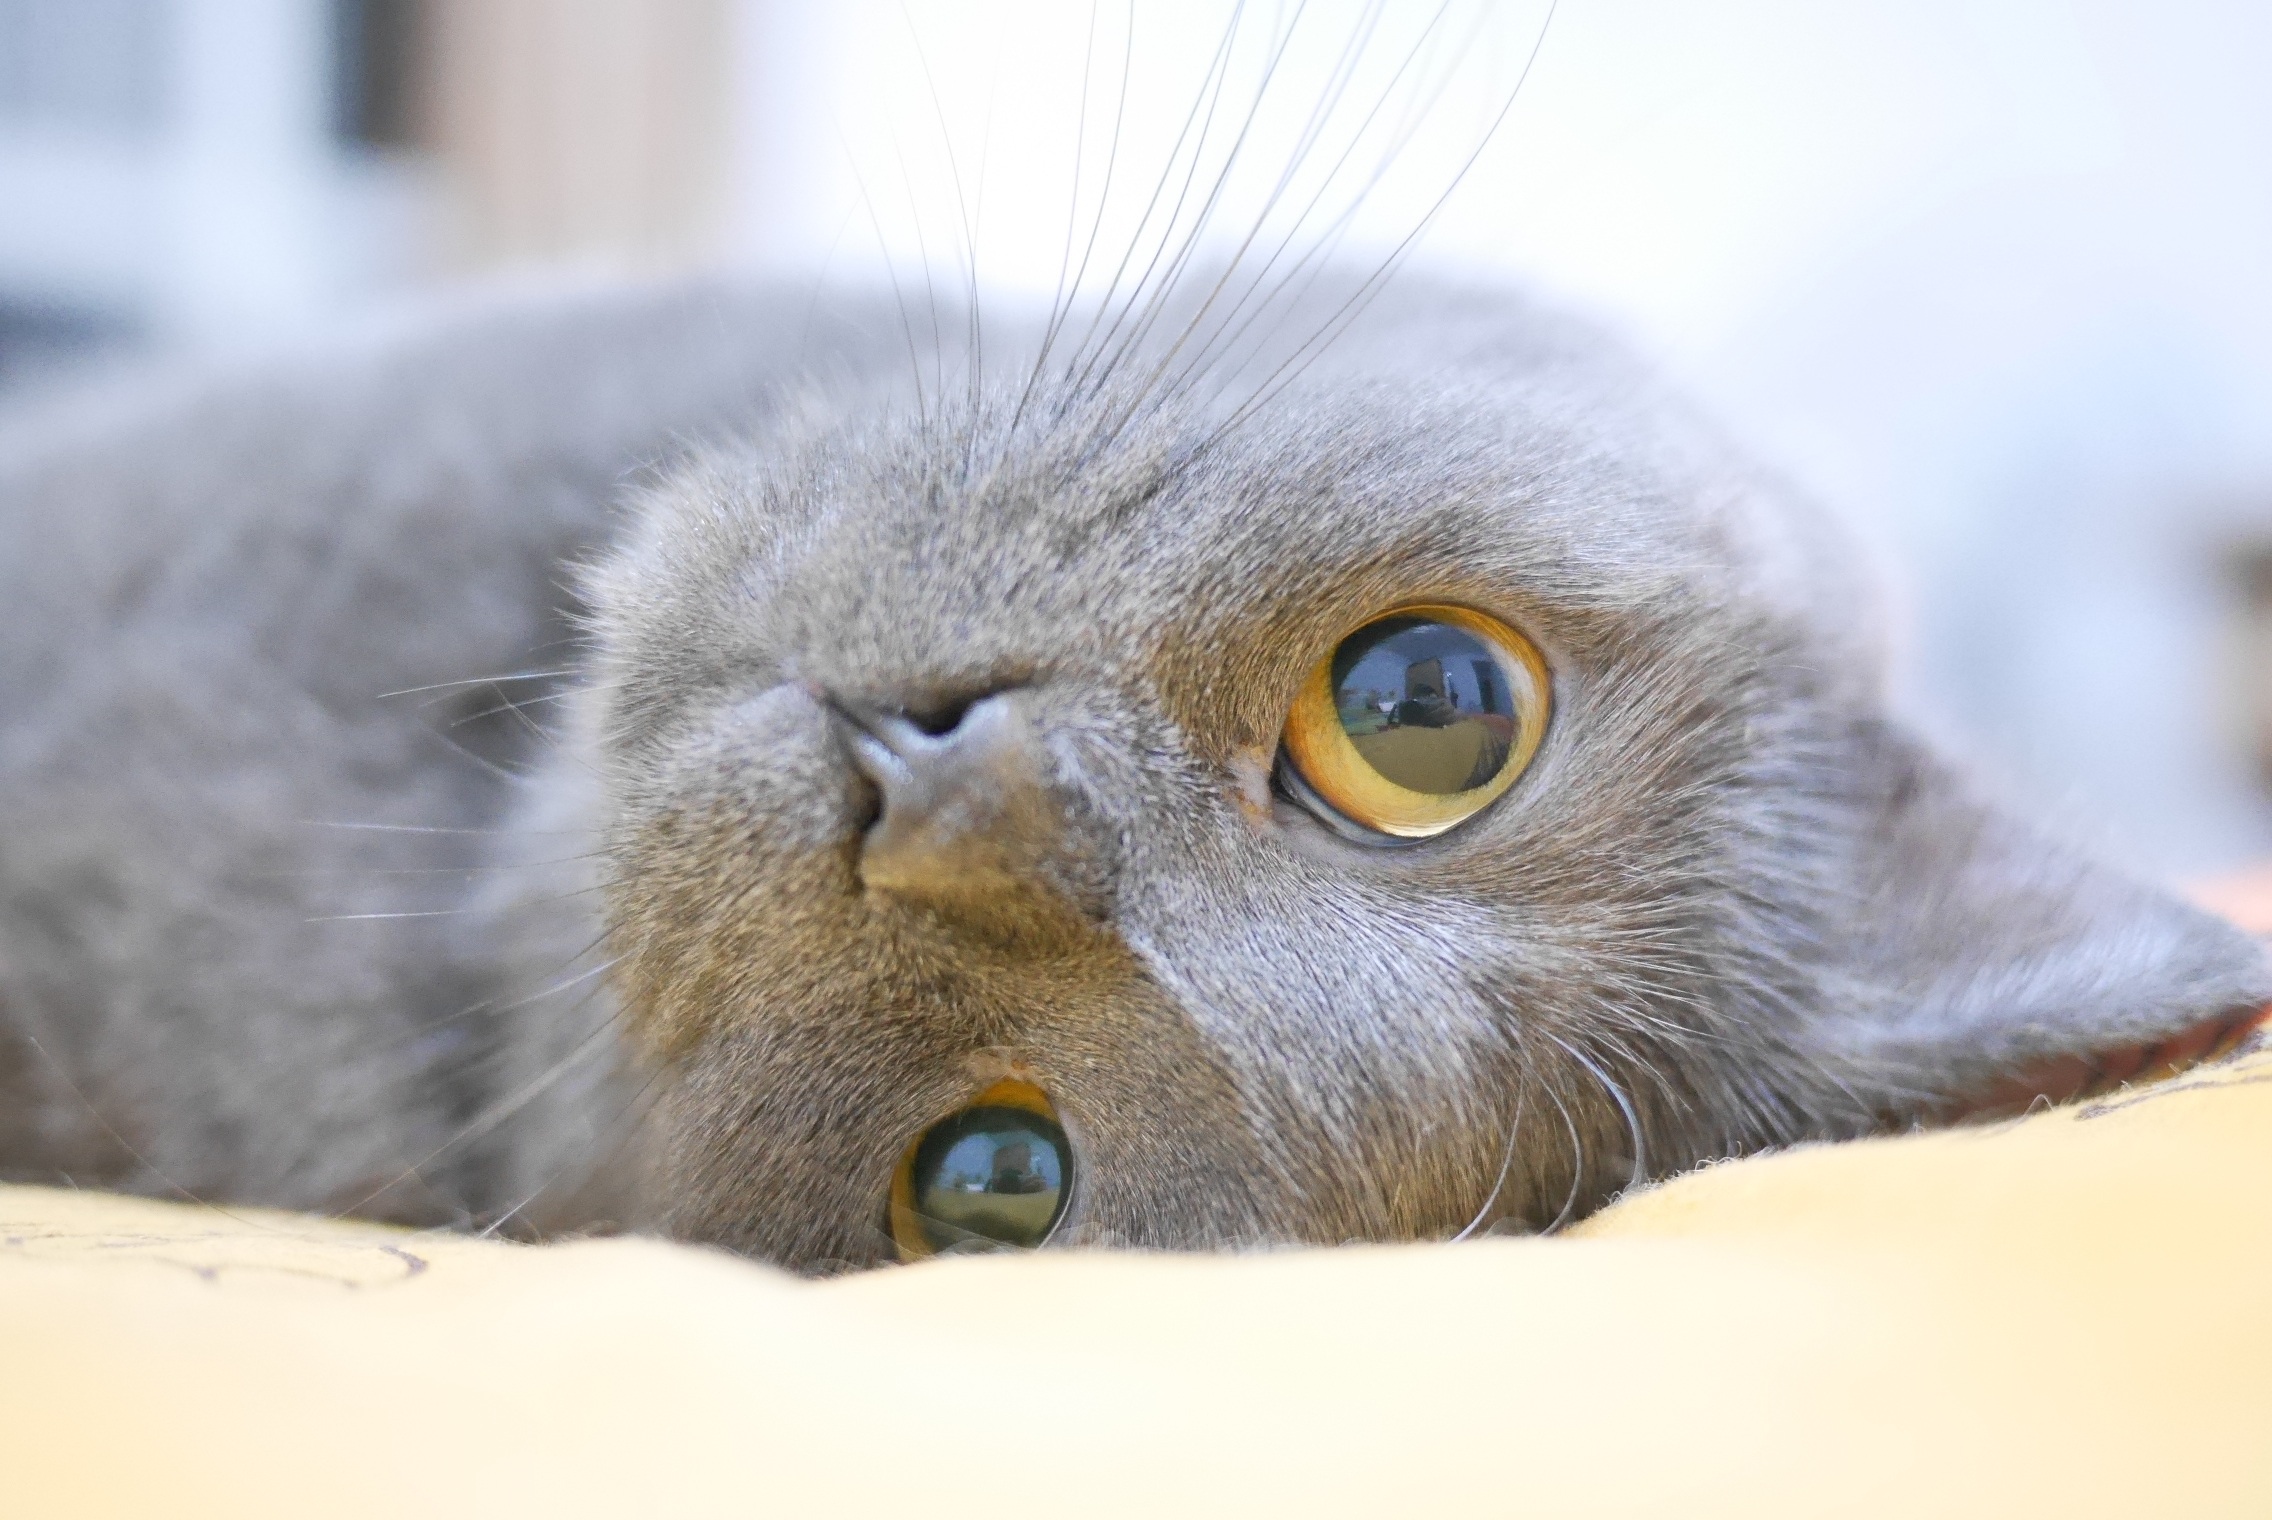
animal, cat, mammal, fauna, close up, pets, nose, whiskers, vertebrate, small to medium sized cats, cat like mammal, blue cat